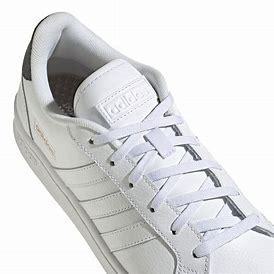
Brand: Adidas
Model: Grand Court